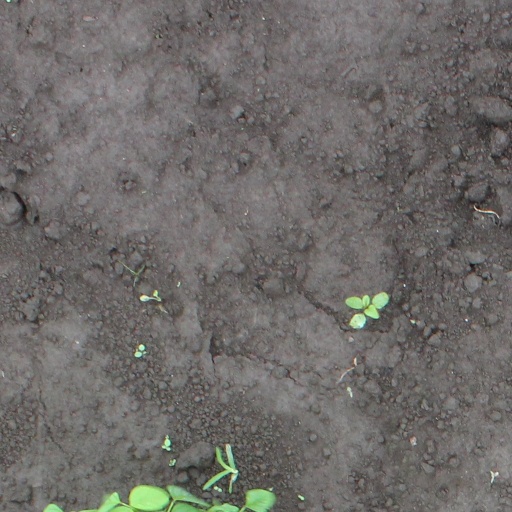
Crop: soybean